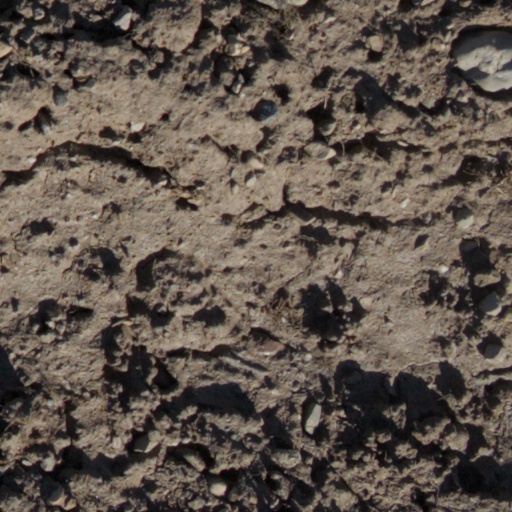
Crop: wheat